Radio in New Zealand

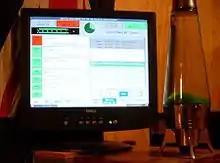
The studio computer of Dunedin's Country Radio

New Zealand's original FM broadcasting allocation, until 1986 was 89.0 to 94.0 MHz, and then from 1986, until 2000 was 89.0 to 100.0 MHz. Meanwhile, the segments of the band not used for FM broadcasting, such as the band above 100 MHz had been allocated to land-based AM mobile radio-telephone users (taxis, fire and others), an allocation that dates back to the late 1950s. New Zealand's FM frequency allocation issue was not fixed until the late 1990s, after those users had been progressively reassigned channels elsewhere, when the band was expanded to the full 20 MHz. New Zealand now uses the standard global allocation of 87.5–108 MHz for FM. Today, full-power FM stations use frequencies between 88.6 MHz and 106.5 MHz, although the band between 101.8 MHz and 103.3 MHz is allocated to future government, Maori and limited short term broadcasting, it is currently unused (as of February 2024). Low-power FM stations use frequencies from 87.6 MHz to 88.3 MHz and from 106.7 MHz to 107.7 MHz. New Zealand permits Radio Data System subcarriers, Radio NZ National uses RDS for its FM network with AF (Alternative Frequency) enabled, commercial radio use of RDS for station identification and program information is widespread.